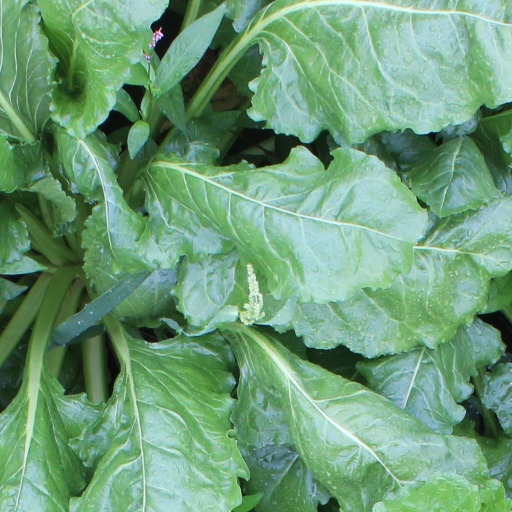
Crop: sugar beet